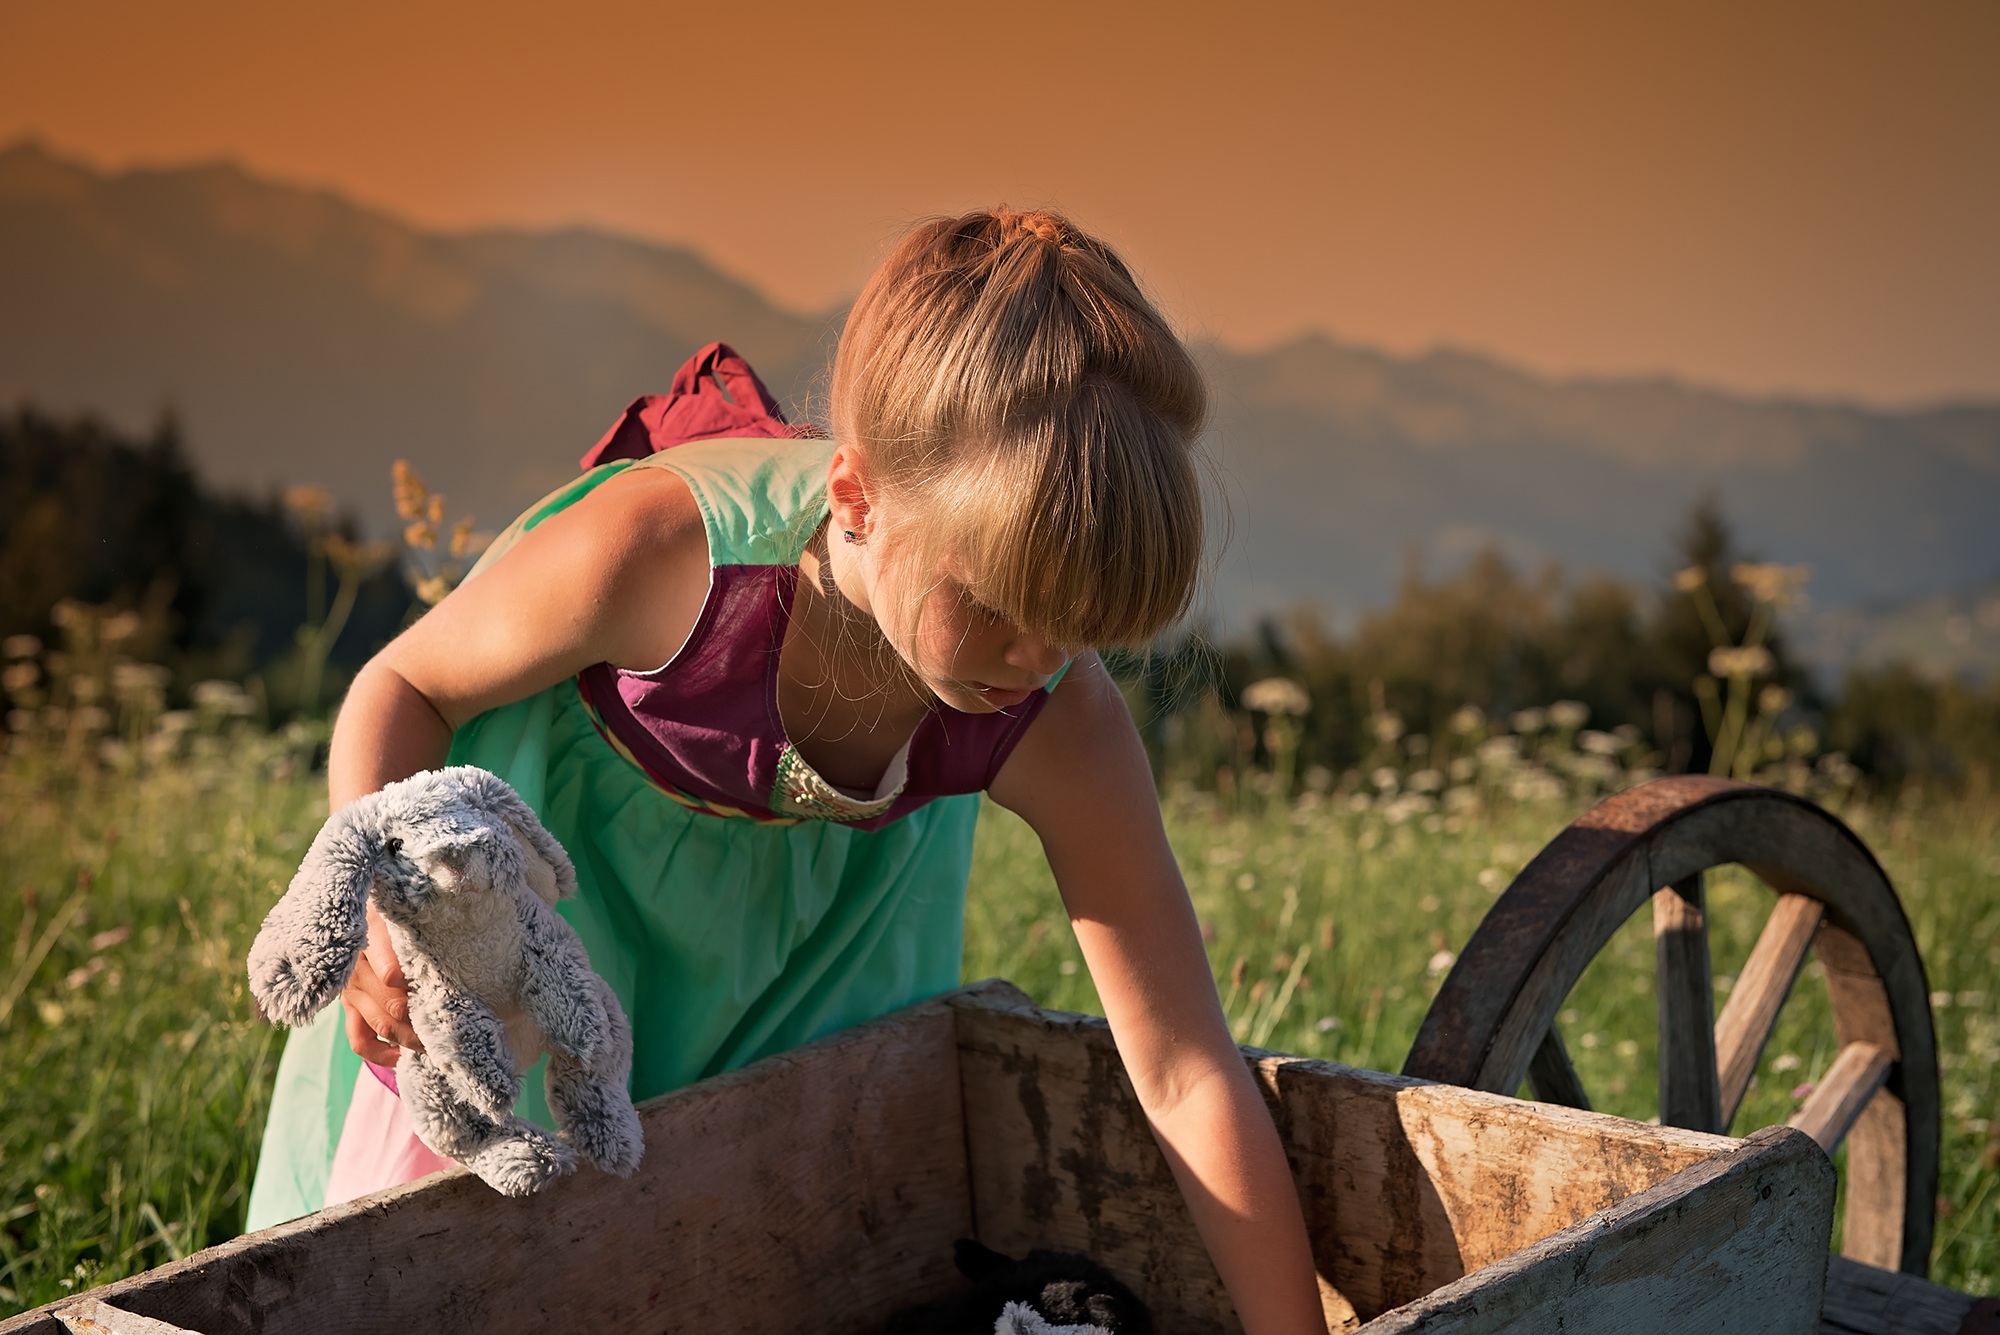
nature, person, people, girl, meadow, play, spring, child, leisure, childhood, teddy bear, fun, mountains, blond, out, interaction, wheelbarrows, human action